Georgios Filippopoulos

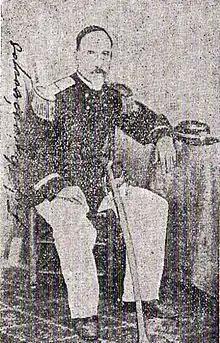
A photograph of Filippopoulos

Georgios Filippopoulos or Filippou or Parathyras was a Greek revolutionary of the Greek War of Independence.